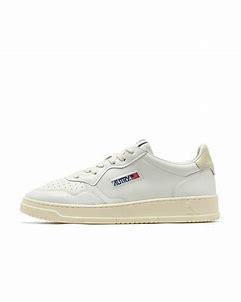
Brand: Autry
Model: Action Shoes Autry Action Medalist